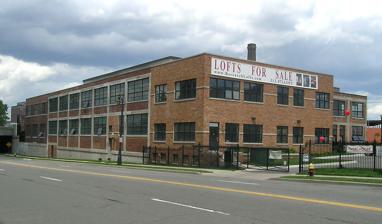
Building: Crescent Brass and Pin Company Building
Country: United States of America
Year built: 1905
United States historic place Crescent Brass and Pin Company Building U.S. National Register of Historic Places Interactive map Location 5766 Trumbull St., Detroit , Michigan Coordinates 42°21′32″N 83°4′56″W / 42.35889°N 83.08222°W / 42.35889; -83.08222 Built 1905 Architect Rogers and MacFarlane NRHP reference No. 03000067 Added to NRHP March 3, 2003 The Crescent Brass and Pin Company Building is located at 5766 Trumbull Street in Detroit , Michigan . It was listed on the National Register of Historic Places in 2003. It is currently known as the Research Lofts on Trumbull . History In 1886, Alvin W. Needham designed a machine to manufacture cigar box nails. He enlisted the support and investment of John and William Gray, brothers who operated a carriage building business. The three men founded the Empire Wire Nail Company to manufacture nails, operating out of John Gray's barn on Trumbull. Meanwhile, Needham invented another machine to make radiator chaplets (casting devices used to hold cores in place during a pour). Chaplets proved to be a more lucrative business than nails, and the company gradually shifted its production in that direction. The business stayed in John Gray's barn until 1897, when it moved to the building on Adams that housed Gray's carriage works. At the same time, Needham sold out to the Gray brothers, and the company name was changed to the Crescent Machine Co. The company expanded from there, and soon the Gray brothers were working full-time at Crescent. In 1905, Crescent outgrew their lodgings on Adams, and built a new building on Trumbull just north of John Gray's property. A few years later, plumbing supplies were added to the manufacturing list, and the company changed its name to Crescent Brass & Pin Company. The company produced multiple products over its history, although nails and chaplets continued to be the backbone of its business. Crescent stayed at the location on Trumbull until 1958, when, due to labor troubles, it moved to Americus, Georgia , and re-organized as Simplex Nails, Inc. Although some manufacturing operations were later returned to the Trumbull plant, operations in Detroit never fully recovered, and Crescent ceased manufacturing in Detroit in 1984, donating the building to the Society of Saint Vincent de Paul . In September 2001, the building was purchased by 5766 Trumbull LLC with the intention of converting the former factory into affordable lofts. In spring 2005, construction began; a third floor was added to the original two-story structure and the entire building renovated into 35 loft spaces. In October 2006, the first new resident moved into the renovated building. The building has been renamed Research Lofts on Trumbull. Construction The Detroit architectural firm of Rogers and MacFarlane designed the original building in 1905. This building exemplifies the standard timber frame mill construction that was popular in Michigan well into the early 20th century. The large posts and beams created relatively large spaces free from interspersed columns and easily adaptable to large machinery. Massive posts and exposed floor joists were constructed to slow the spread of fire and aid in its detection by eliminating hidden spaces. The building was enlarged in several stages, the first in 1916, then later in 1917, 1924, and the early 1950s. These later additions were built using reinforced concrete , exemplifying the change in industrial architecture during the first part of the 20th century. References